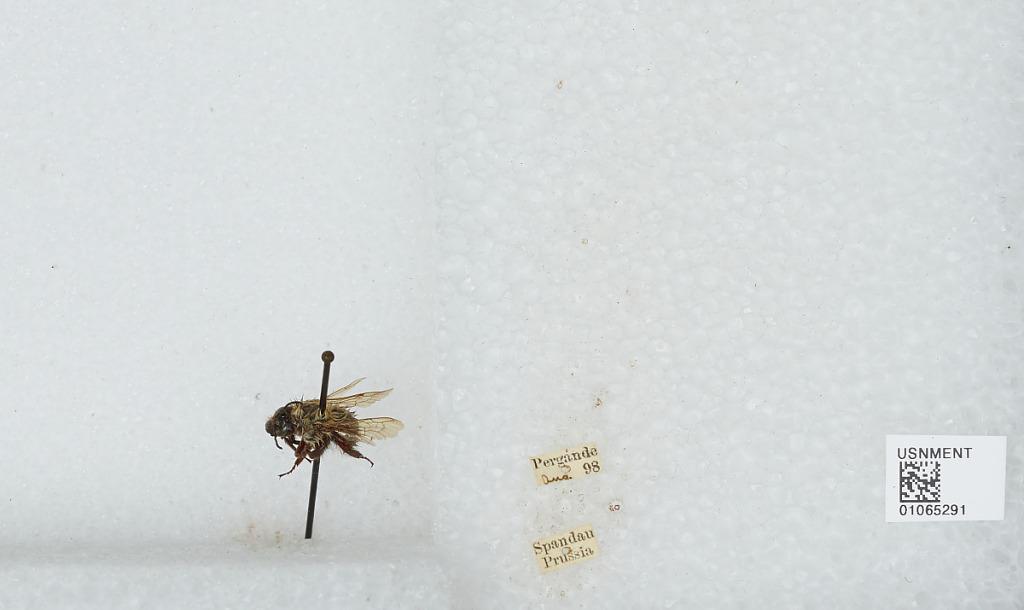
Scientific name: Bombus sp.
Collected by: Pergande
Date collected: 1898-8-
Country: Germany
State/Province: Berlin
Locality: Spandau
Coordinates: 52.55, 13.2